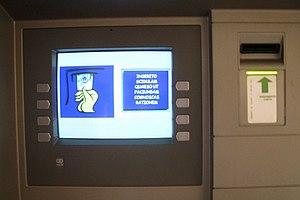
Le latin est une langue italique de la famille des langues indo-européennes, parlée à l'origine par les Latins dans le Latium de la Rome antique. Bien qu'il soit souvent considéré comme une langue morte, sa connaissance, voire son usage, se sont maintenus à l'université et dans le clergé. De nombreuses écoles et universités continuent à l'enseigner. Le latin est toujours utilisé pour la production de néologismes dans de nombreuses familles de langues. Le latin, ainsi que les langues romanes, sont la seule branche des langues italiques à avoir survécu. Les autres branches sont attestées dans des documents datant de l'Italie préromaine, mais ont été assimilées durant la période républicaine ou au début de l'époque impériale.